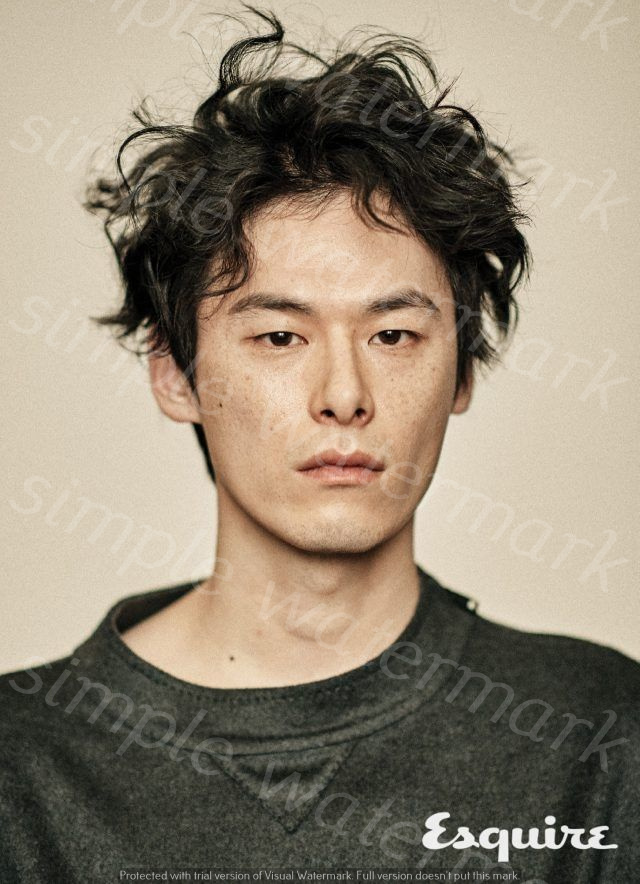
Label: Watermark